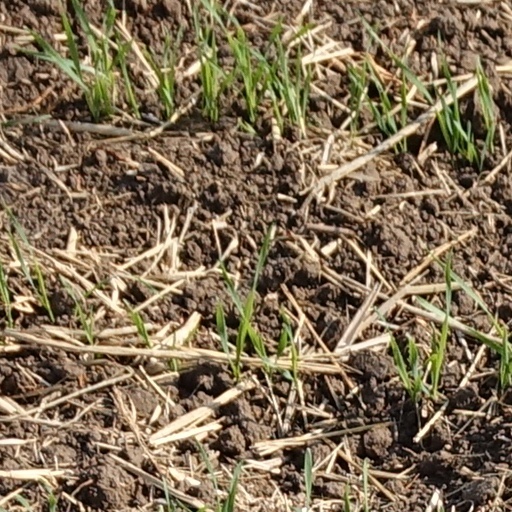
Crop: wheat